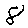
Label: 8